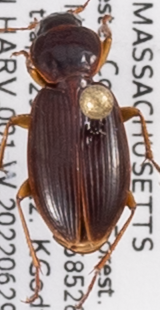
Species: Synuchus impunctatus
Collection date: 2022-06-29
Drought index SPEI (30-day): -0.8
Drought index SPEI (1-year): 1.01
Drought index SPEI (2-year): -0.32